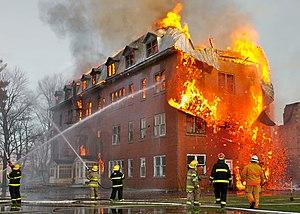
Des pompiers luttent contre un gros incendie. Photo prise durant un incendie majeur survenu dans un couvent abandonné à Massueville, au Québec (Canada). L'incendie a été si violent que les pompiers ont du protéger une église adjacente plutôt que de s'attaquer au bâtiment incendié lui même. Cette photo est un bon exemple de ce que peut faire un fire photographer (photographe incendie), le public n'ayant pas pu accéder à ce très bon point de vue qui n'était accessible qu'à des personnes autorisées. Polski: Fotografia wielkiego pożaru Fotografia została wykonana w czasie wielkiego pożaru obejmującego opuszczony budynek klasztoru w kanadyjskiej prowincji Quebec. Pożar był tak silny, że strażacy musieli skoncentrować swoje wysiłki na przyległym kościele zamiast gasić sam klasztor. To zdjęcie jest dobrym przykładem specjalistycznej fotografii pożaru, gdyż nieupoważnione osoby nie mogły się dostać tak blisko ognia. Aby wykonać zdjęcie z tak dogodnego miejsca, fotograf musiał mieć specjalne pozwolenie.
Les municipalités locales sont des entités administratives assurant la gestion territoriale des collectivités publiques qui sont établies en un lieu déterminé et qui y jouissent d'un pouvoir de juridiction et réglementation dévolu par le gouvernement du Québec. En date d'avril 2020, 1 108 municipalités locales sont constituées sur le territoire québécois. Toute partie du territoire québécois qui n'est pas celui d'une municipalité locale est un territoire non organisé ou une réserve indienne.
Massueville est une municipalité de village dans la municipalité régionale de comté Pierre-De Saurel au Québec, située dans la région administrative de la Montérégie. Elle est nommée en l'honneur du seigneur Gaspard-Aimé Massue.